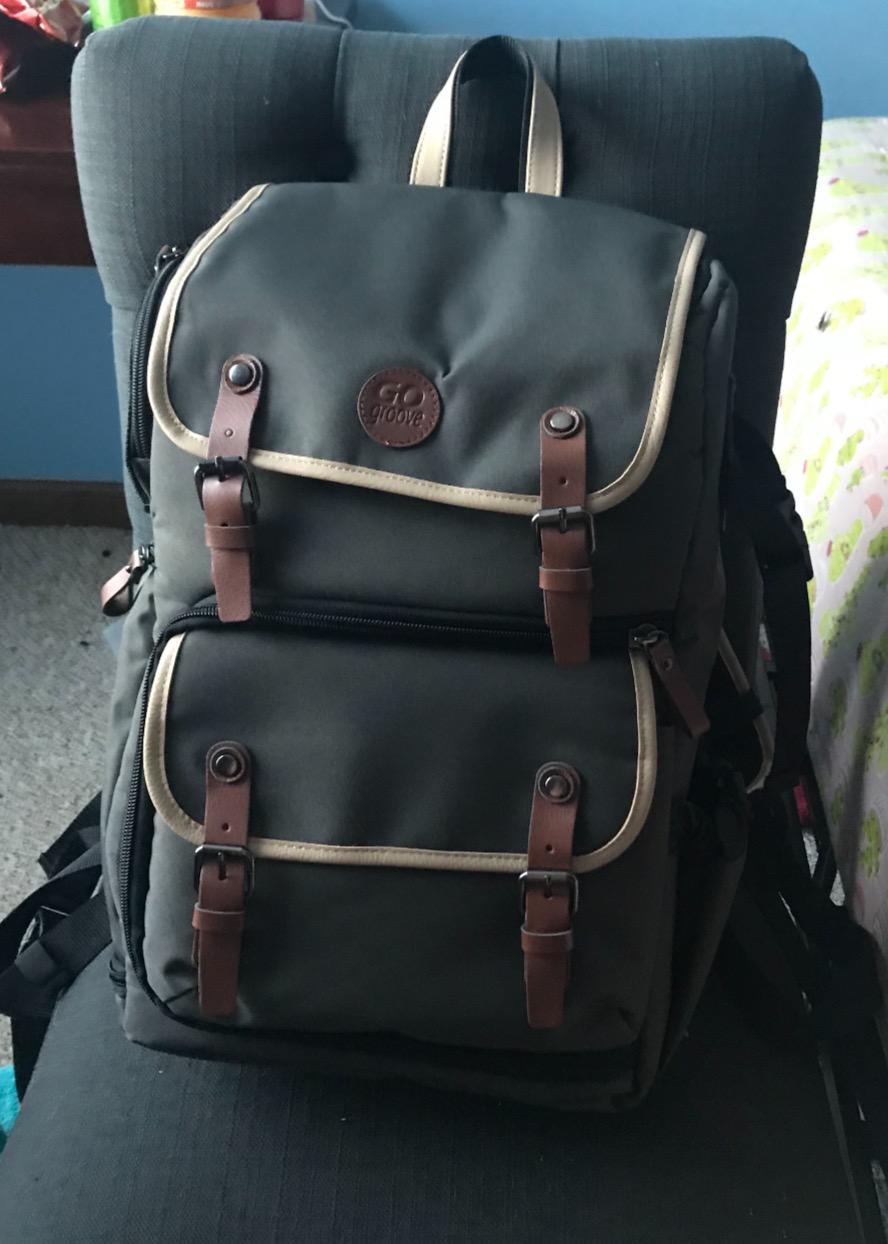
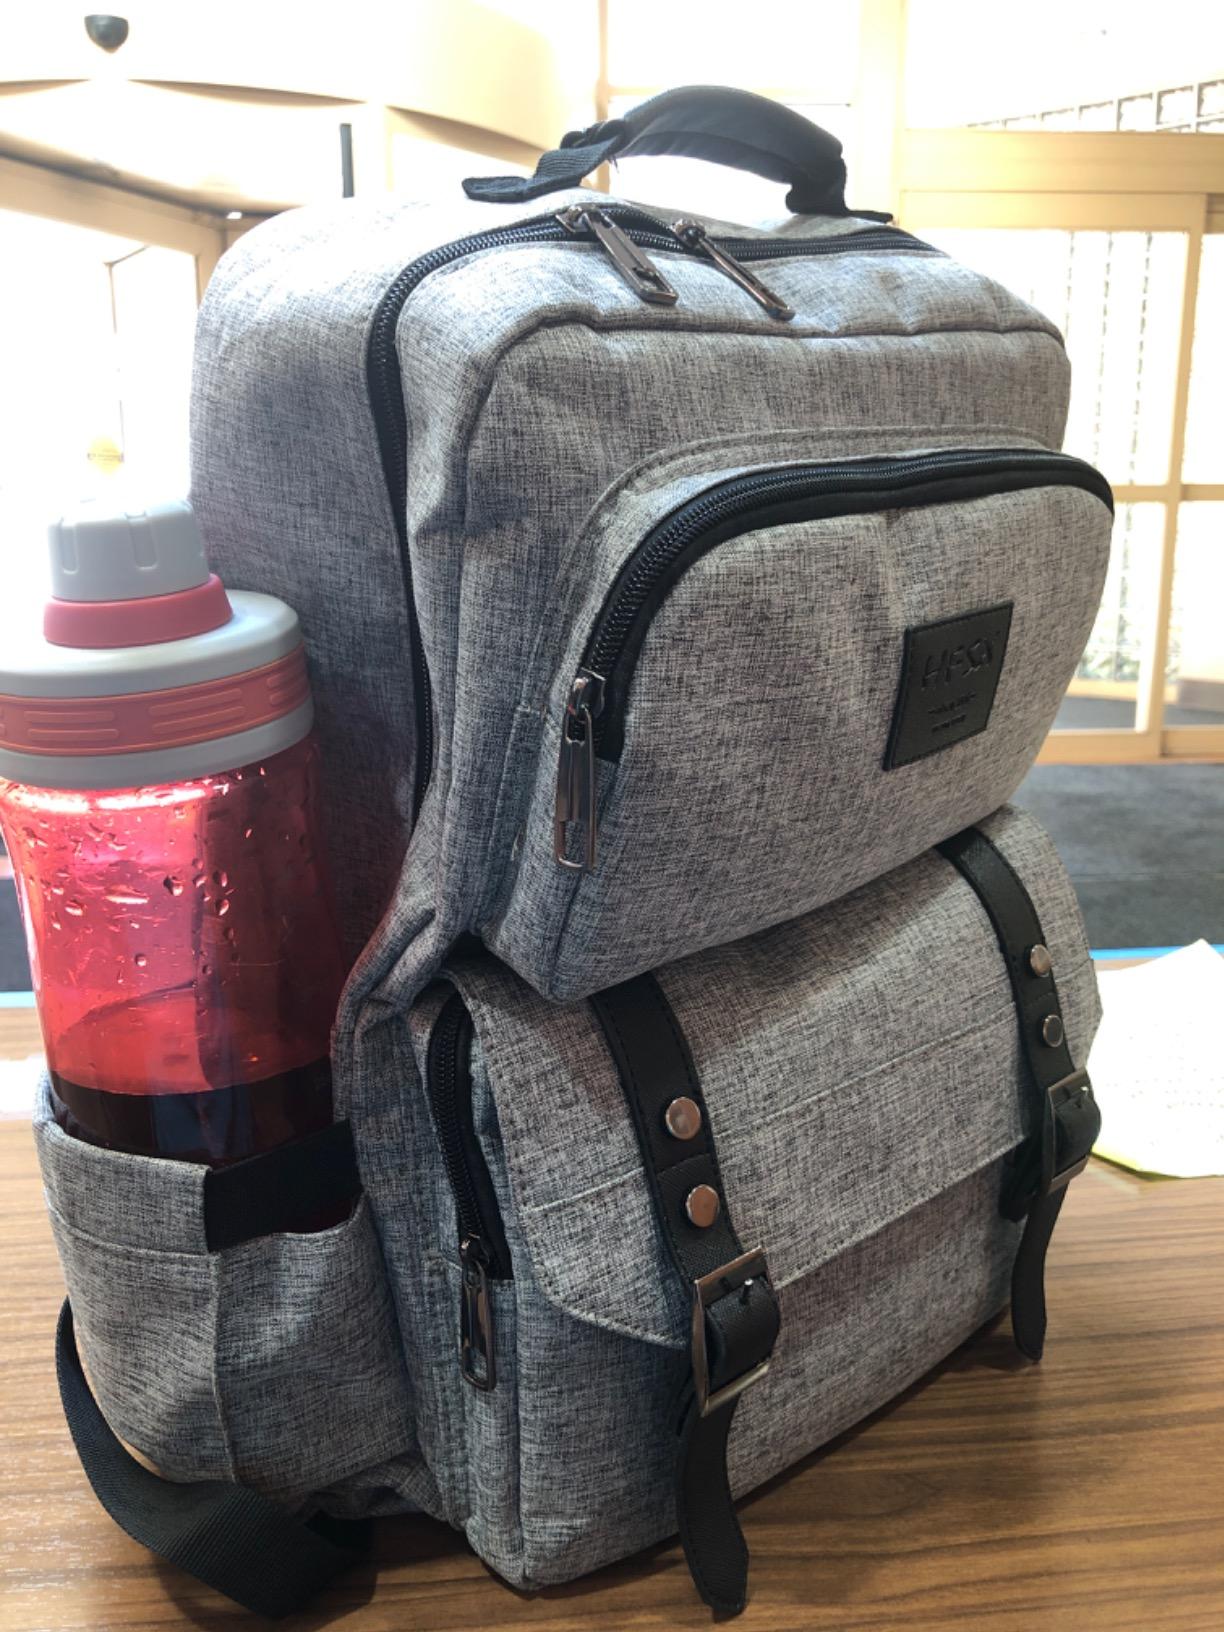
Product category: bag
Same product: no